Rast (Turkish makam)

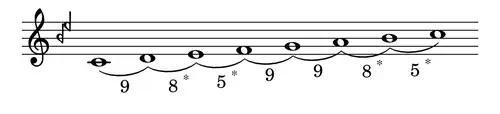
Makam Rast ascending in 53-TET

Rast is the implementation of the Rast scale in Turkish makam music. It is in 53 Tone Equal Temperament.